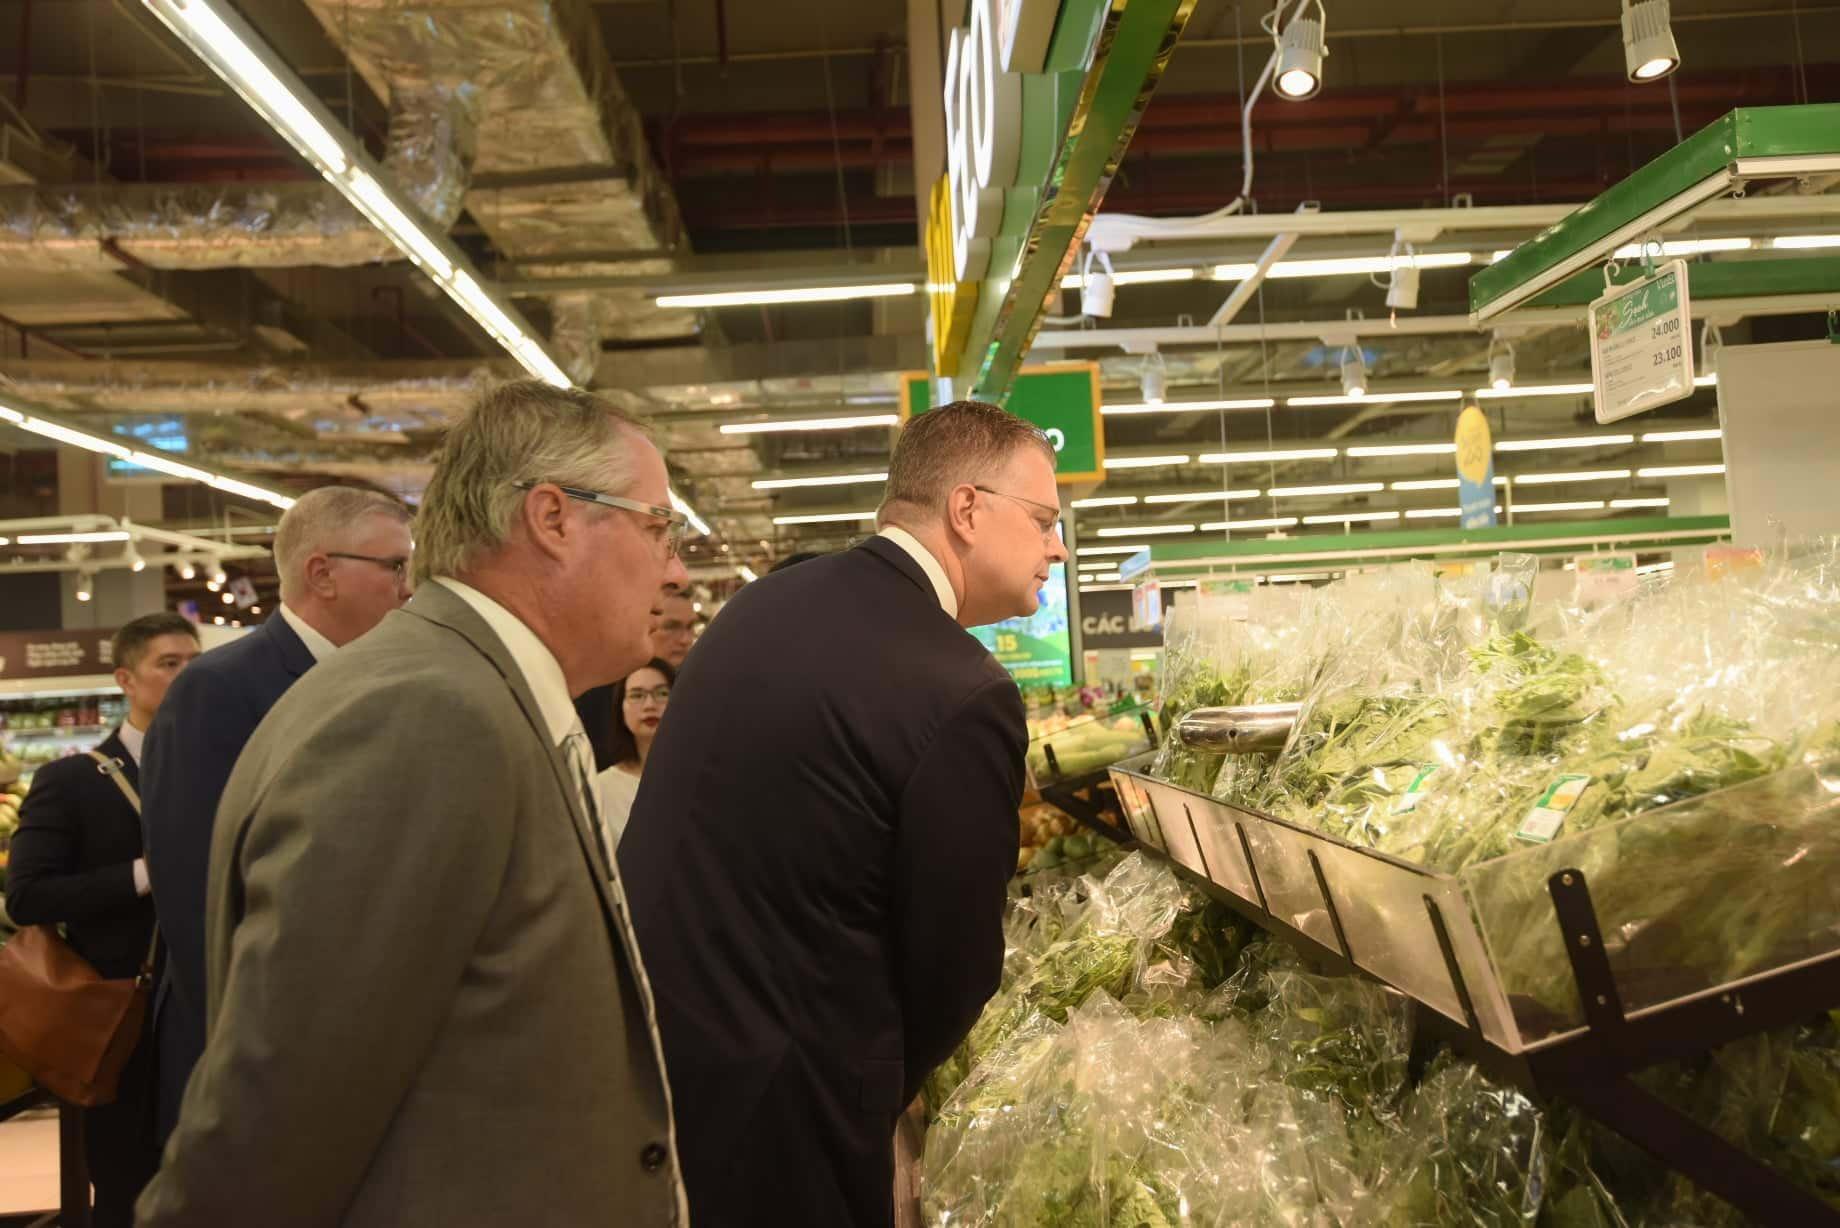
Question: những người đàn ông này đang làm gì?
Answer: đang xem các loại rau củ quả đóng gói được bày bán trên quầy hàng